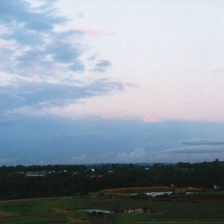
Cloud type: Stratocumulus